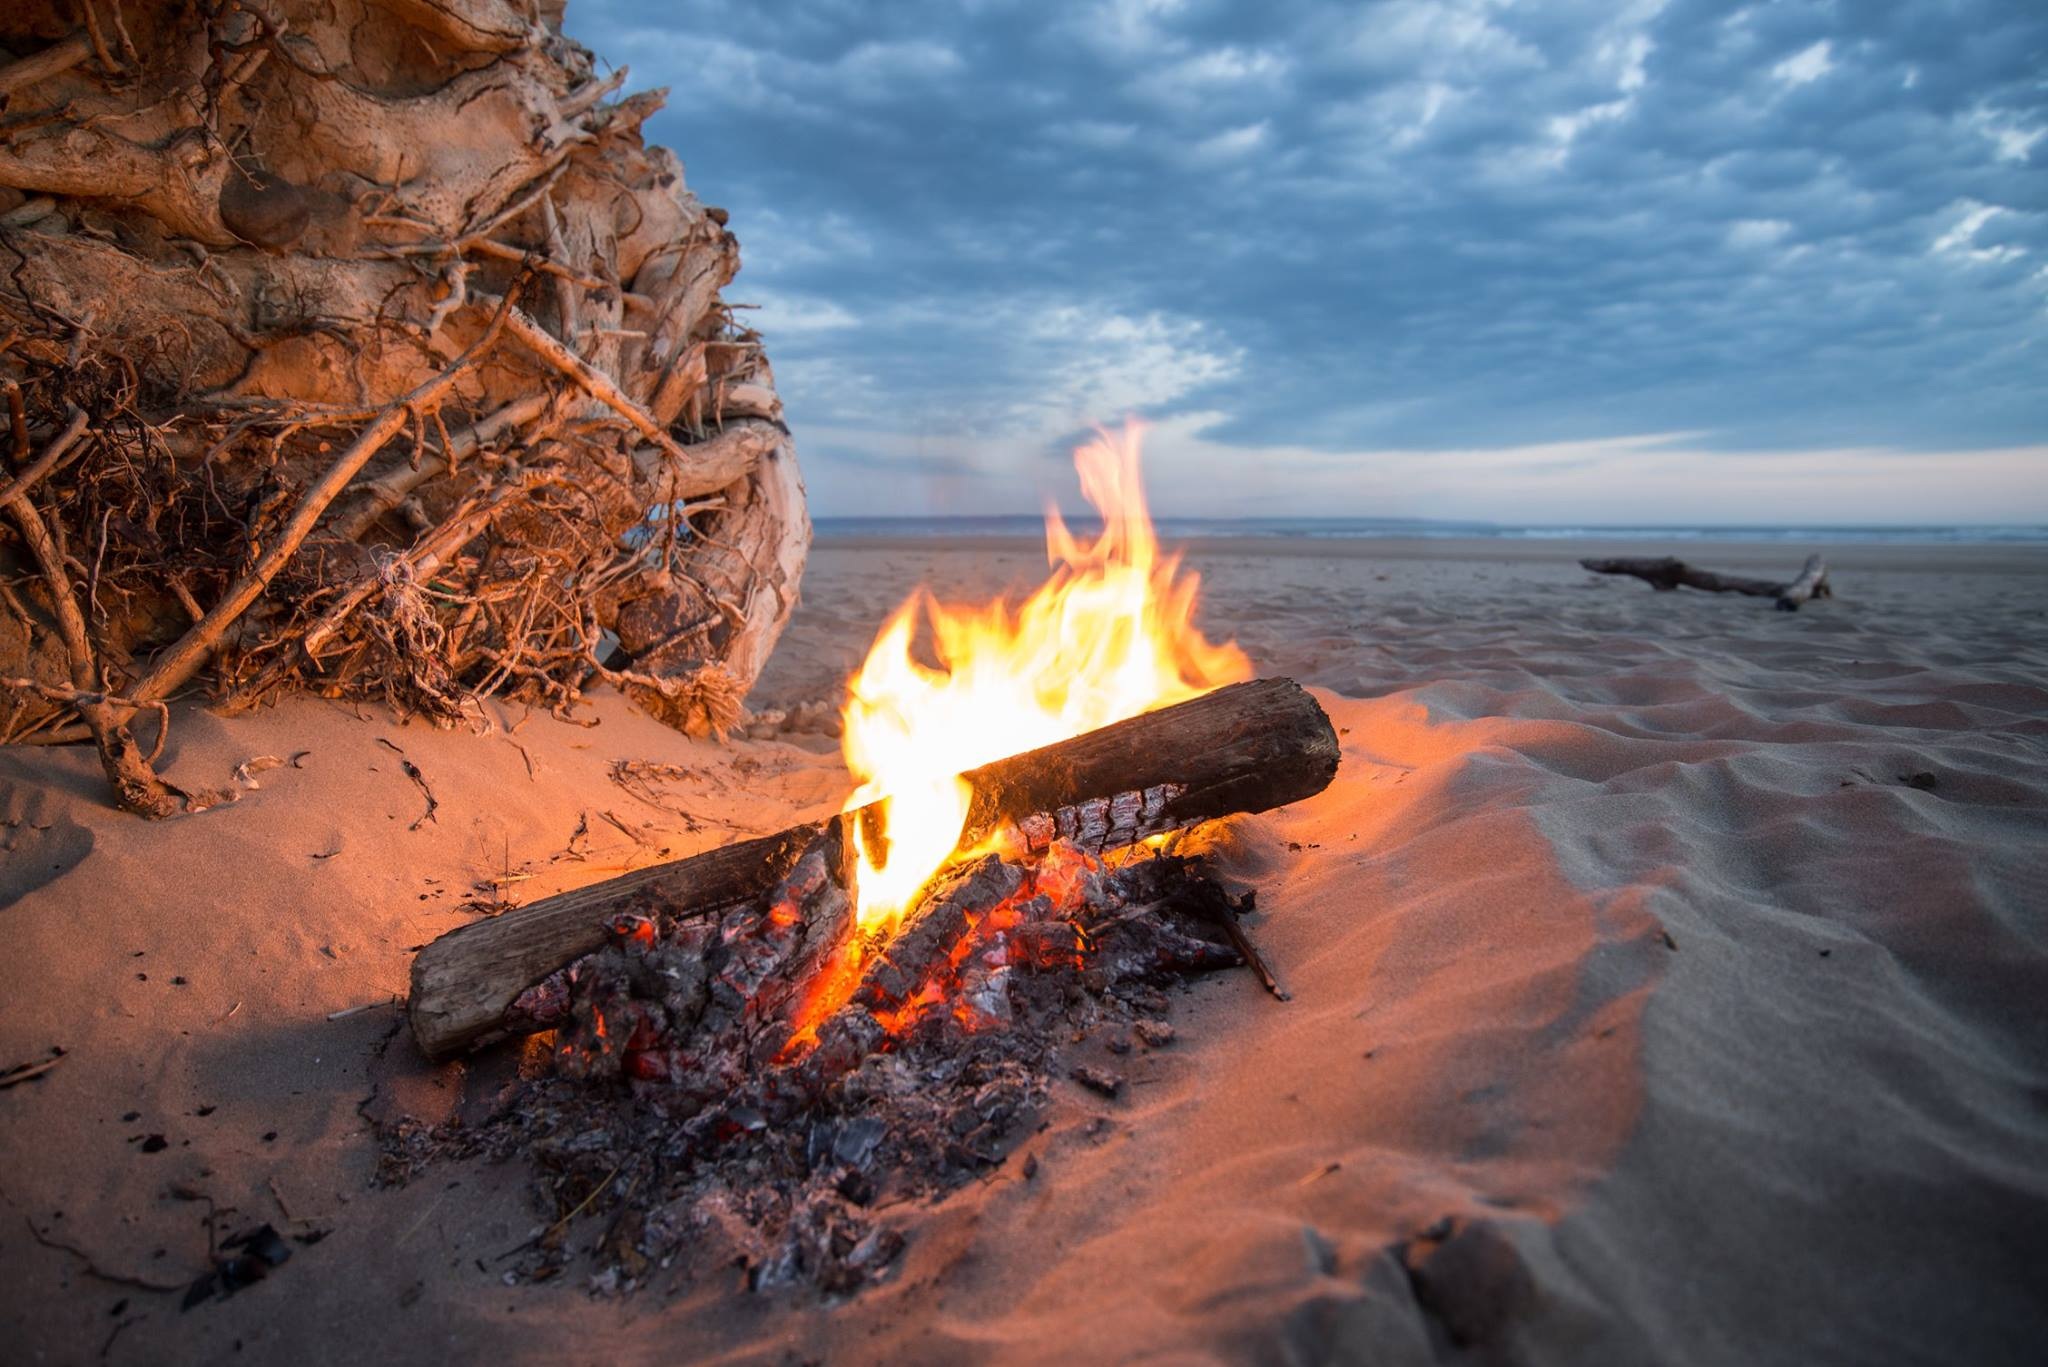
beach, nature, rock, warm, flame, fire, campfire, bonfire, heat, material, burn, camp, hot, blaze, wildfire, geological phenomenon